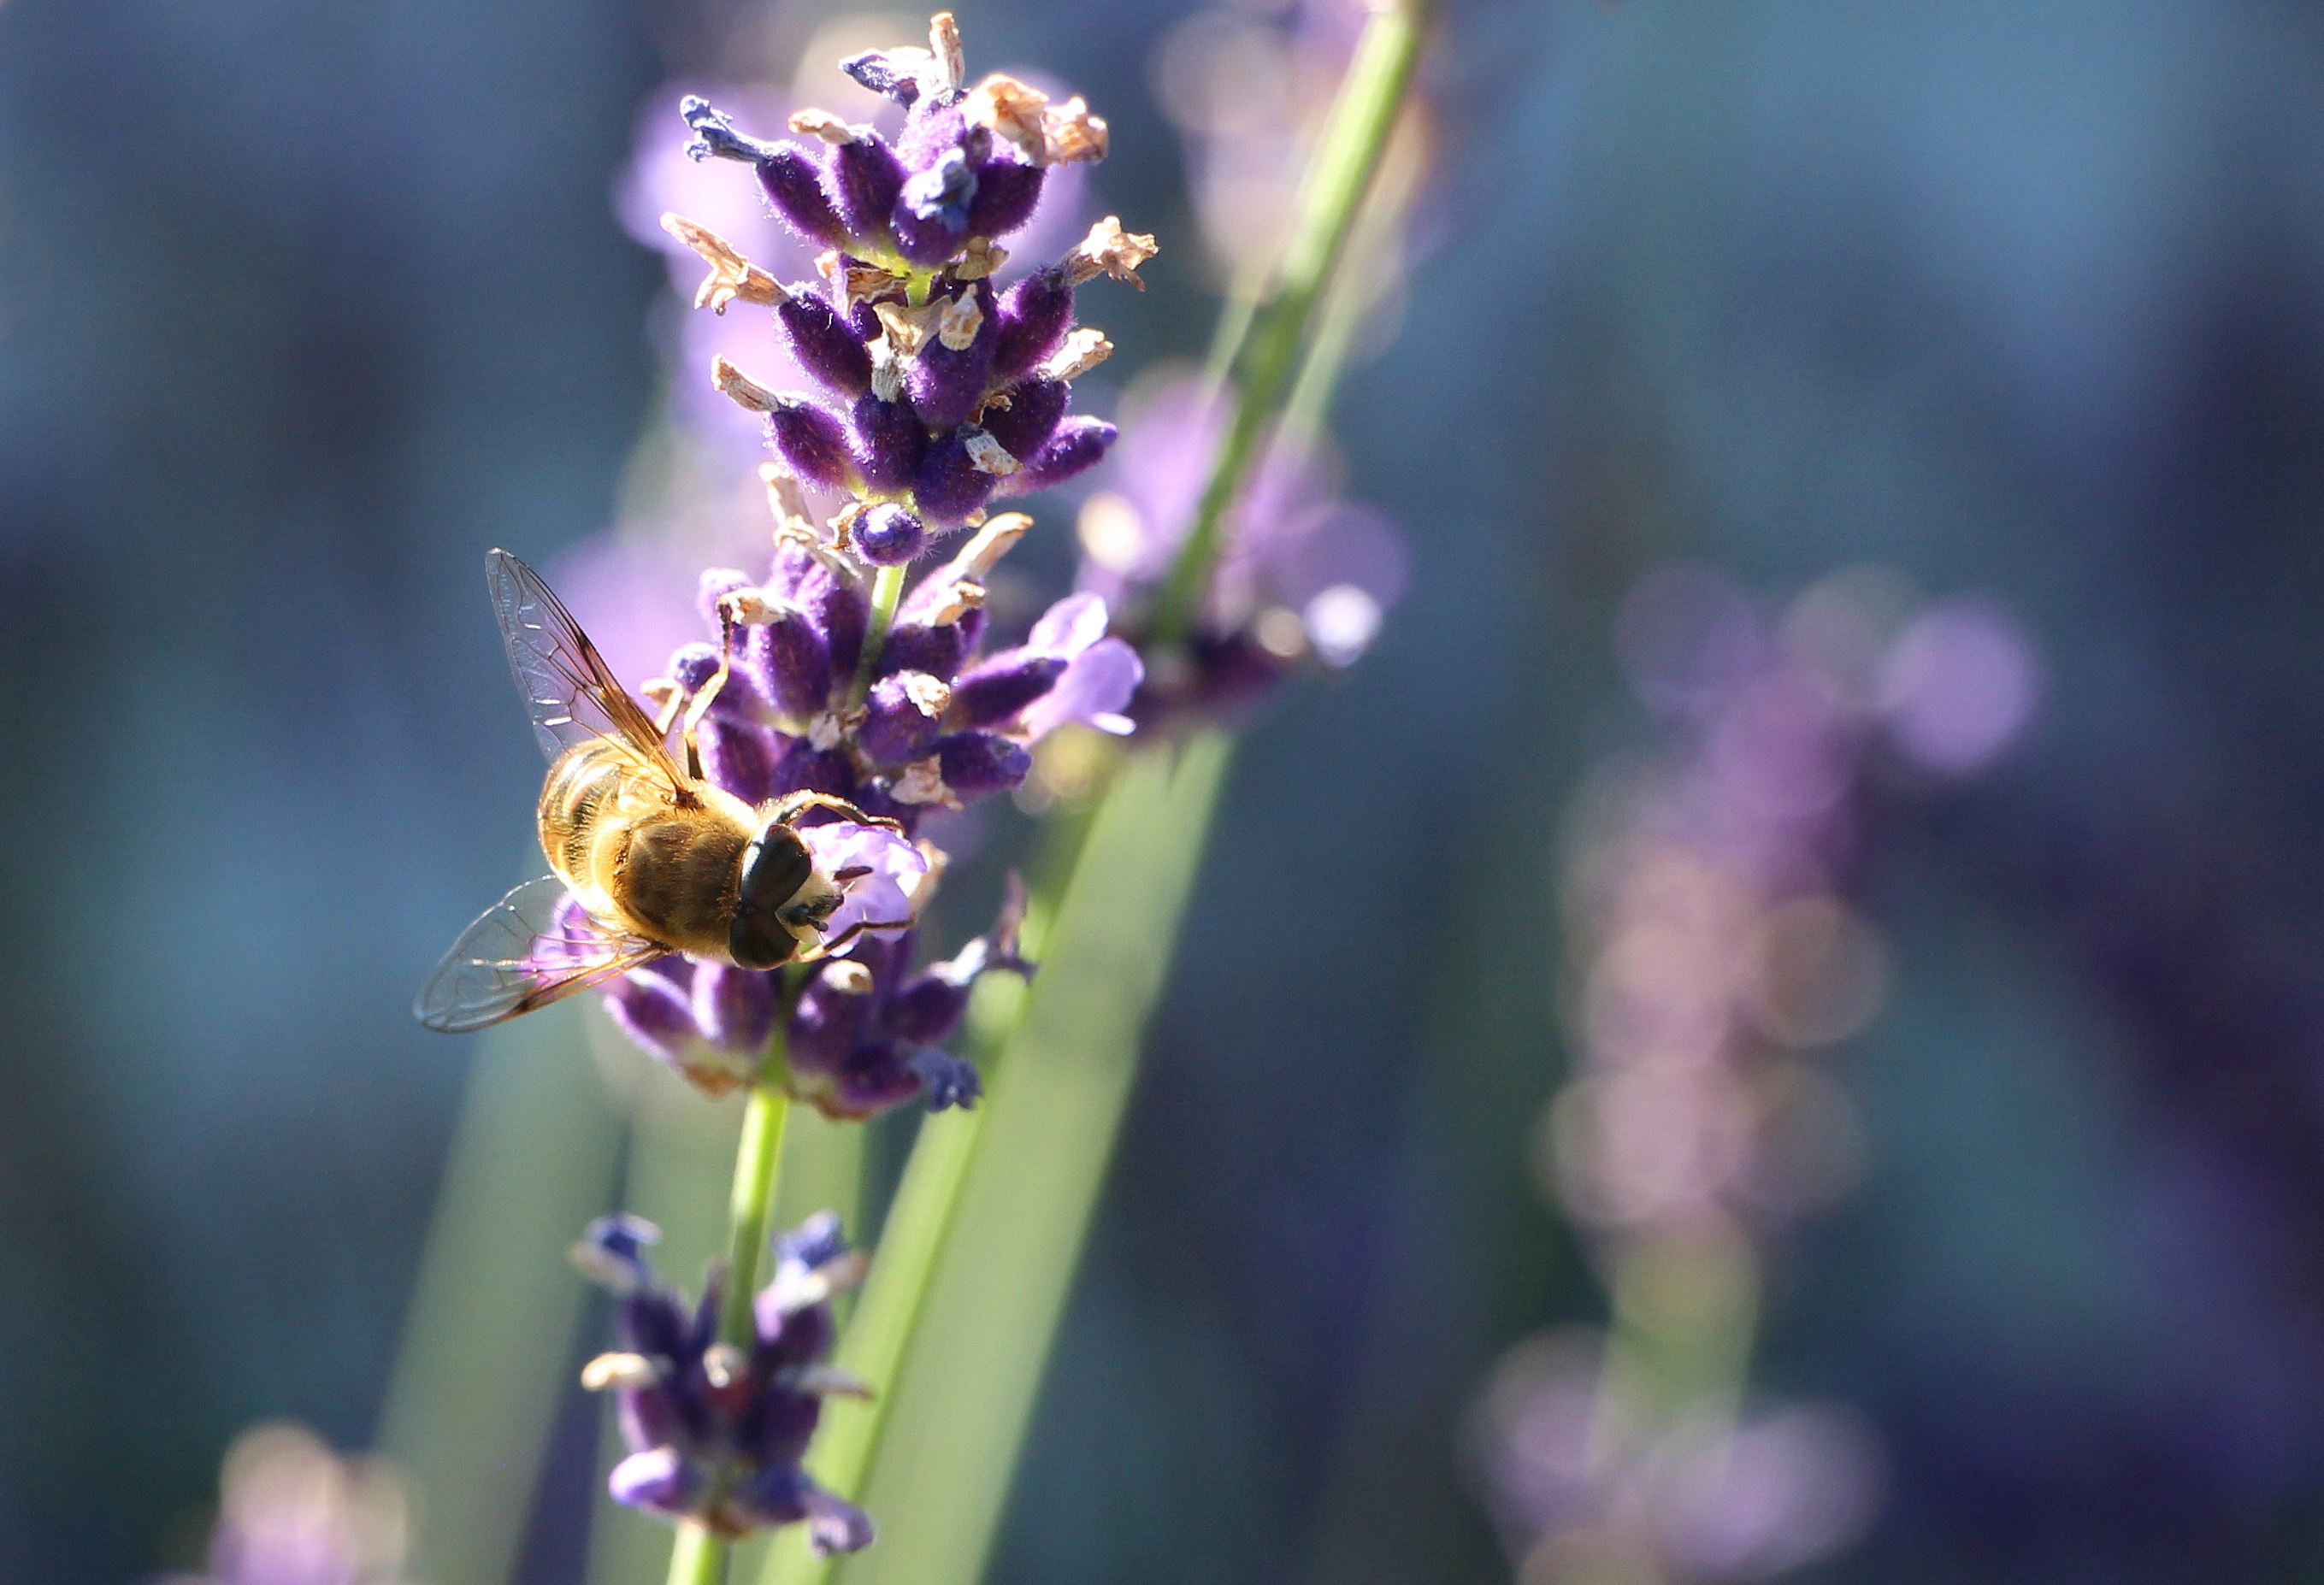
nature, blossom, plant, photography, flower, purple, honey, pollen, herb, insect, macro, botany, garden, flora, lavender, invertebrate, wildflower, flowers, hive, bee, nectar, macro photography, flowering plant, honey bee, blooming lavender, lavender fragrance, plant stem, land plant, membrane winged insect, english lavender